Rembrandtplein

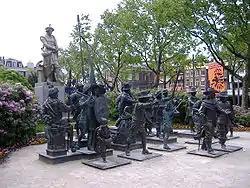
The sculptures of the "Night Watch" in 3D at the Rembrandtplein in Amsterdam in 2006-2009

As part of the celebration of the artist's 400th birthday in 2006, a bronze-cast representation of his most famous painting, "The Night Watch", by Russian artists Mikhail Dronov and Alexander Taratynov was displayed around the Royer work. This bronze-cast representation of the famous painting was on display for three-years before traveling to New York City, Moscow and Oranienbaum, Russia. In 2012, the bronze "Night Watch" sculptures returned to the redesigned square where they served as a magnet for visitors. In January 2013, the Rembrandtplein Entrepreneurs Foundation began a fundraiser to keep the sculptures in the square throughout the year.